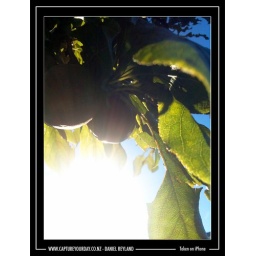
Plums hanging in the tree out the front of our house